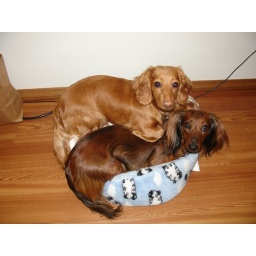
Gidjet & Jazzman thinking they both can fit in a cat bed